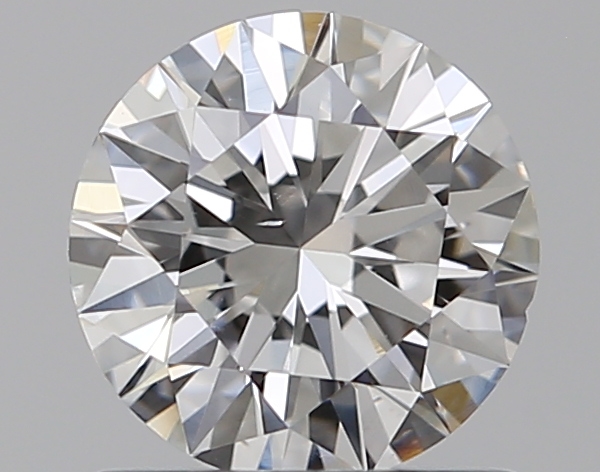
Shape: round
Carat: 0.8
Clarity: VS2
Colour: F
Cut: EX
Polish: EX
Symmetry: EX
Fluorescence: N
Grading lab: GIA
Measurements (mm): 5.99 x 6.03 x 3.65